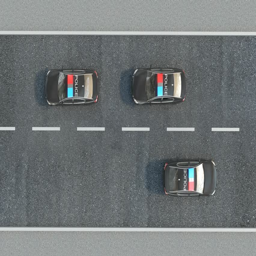
police car on the road .